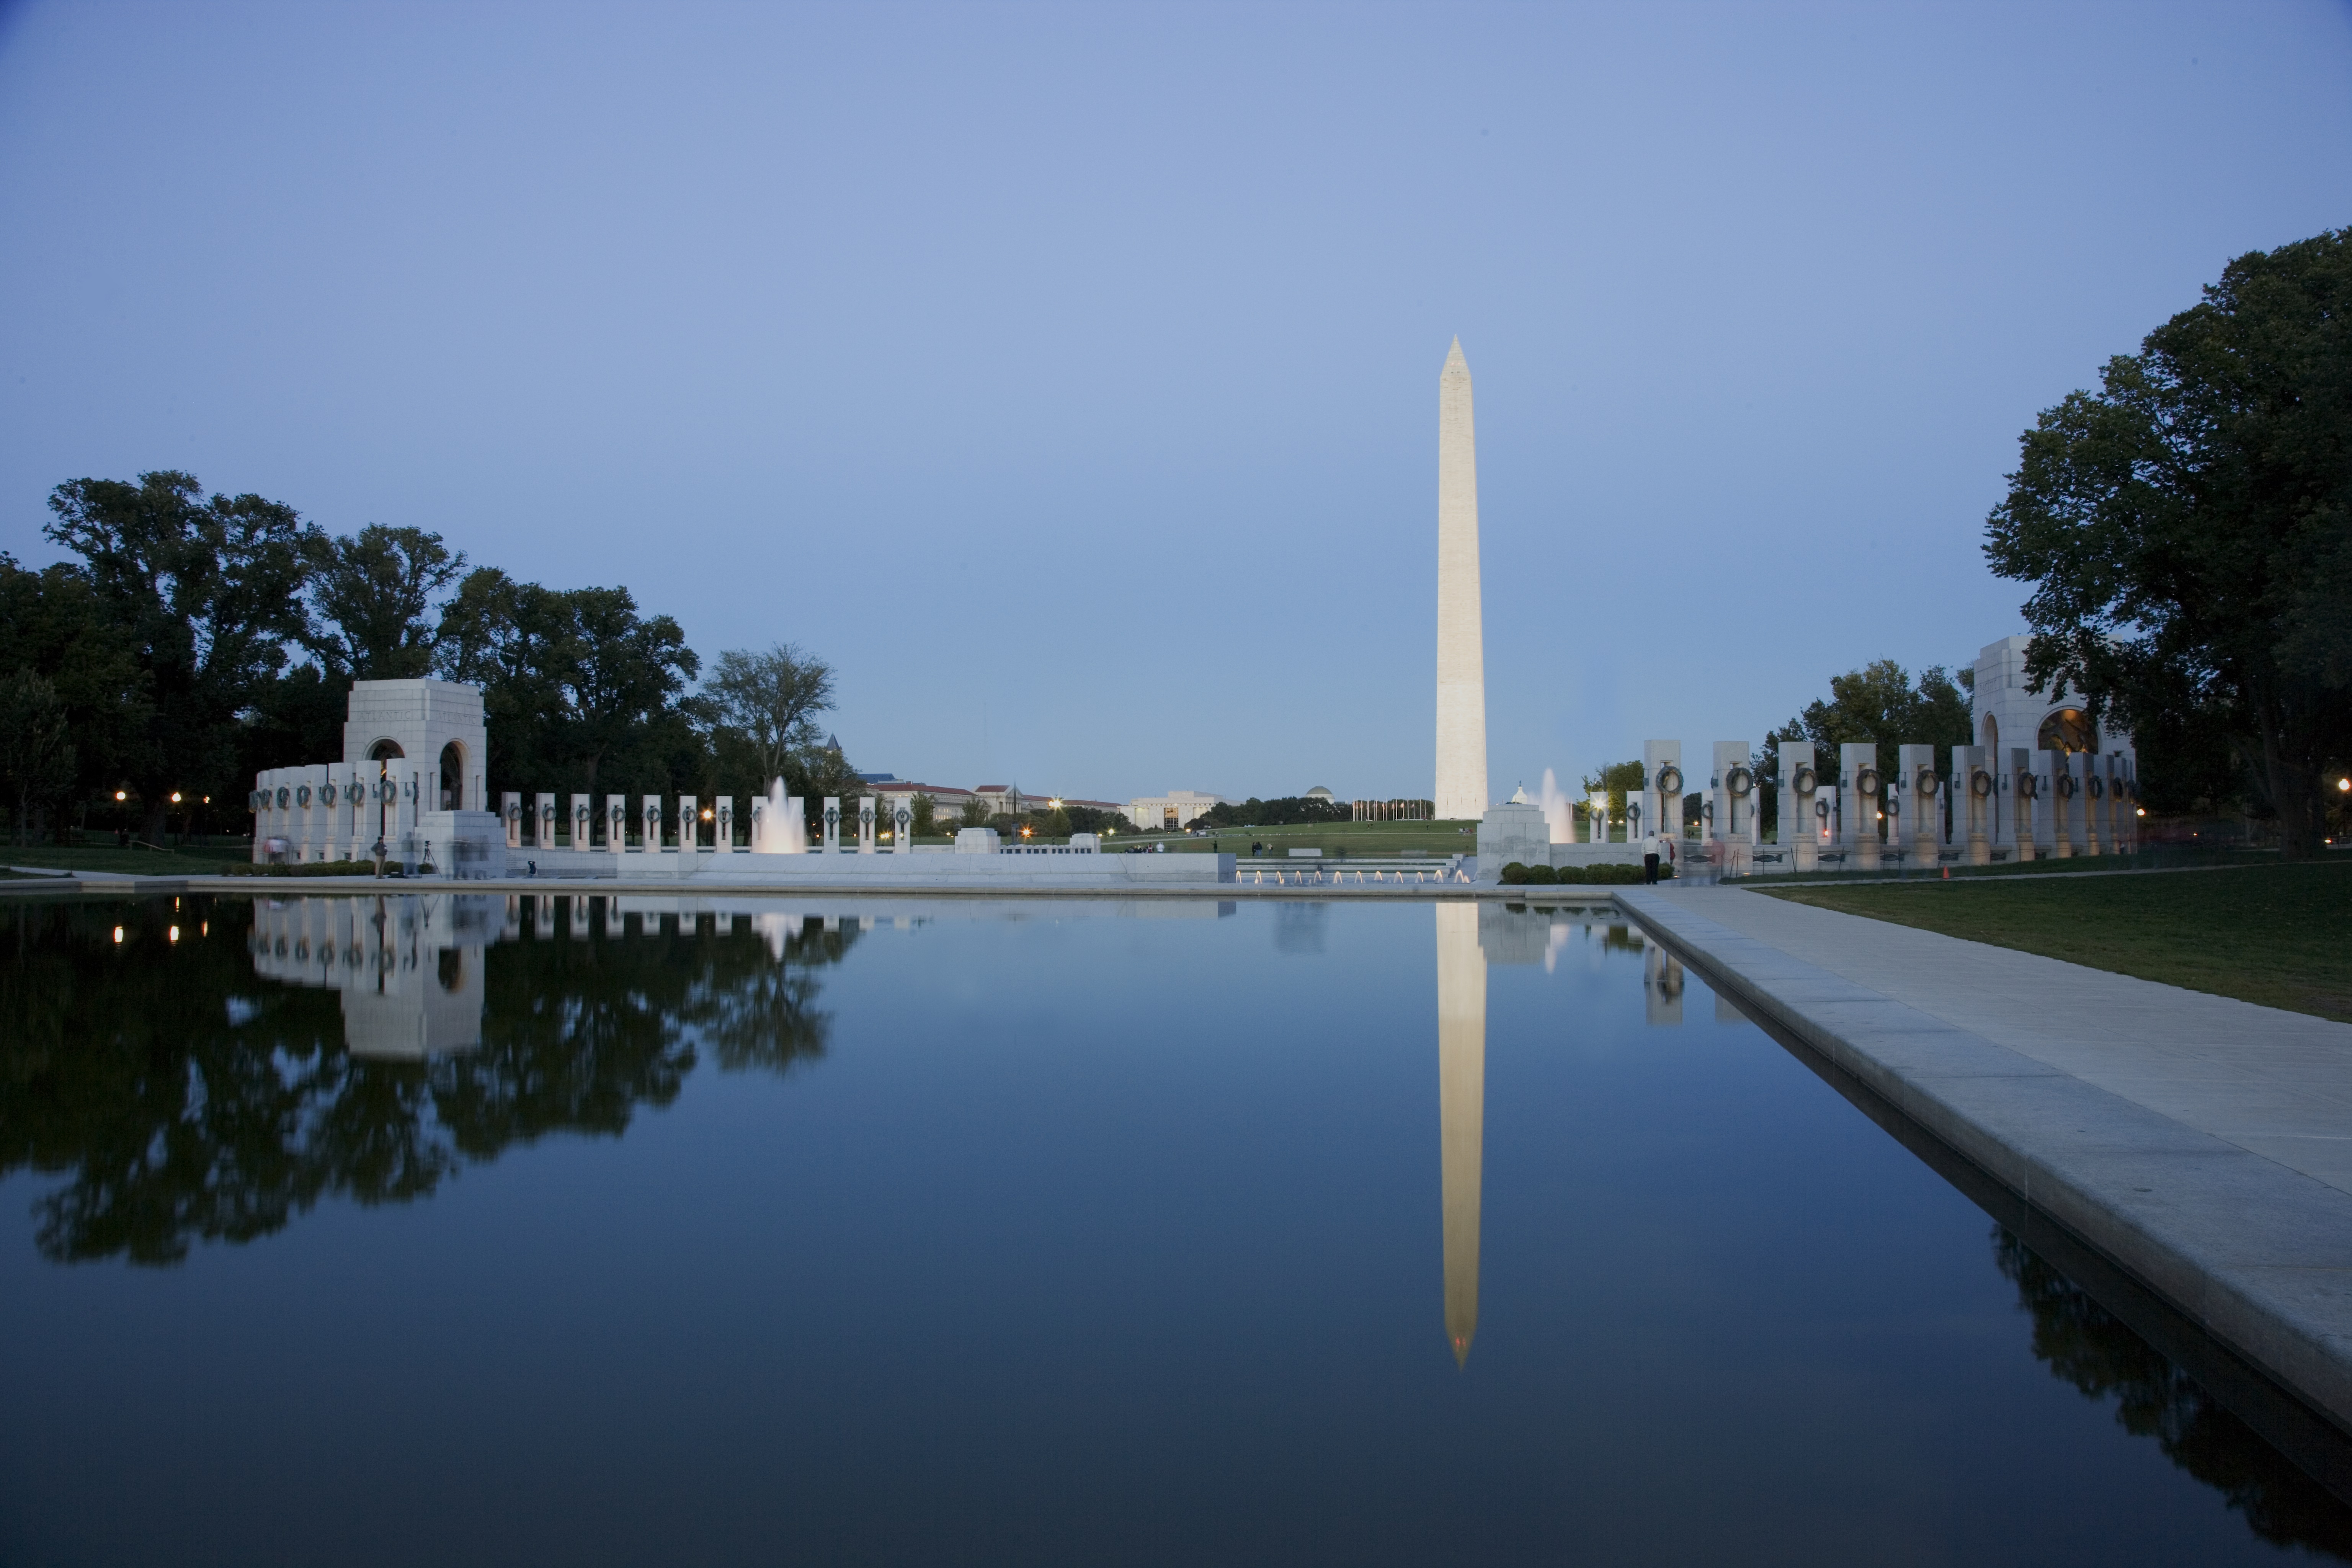
water, bridge, sunlight, morning, lake, river, dusk, evening, reflection, usa, landmark, reservoir, national park, waterway, washington monument, washington dc, national mall, reflecting pool